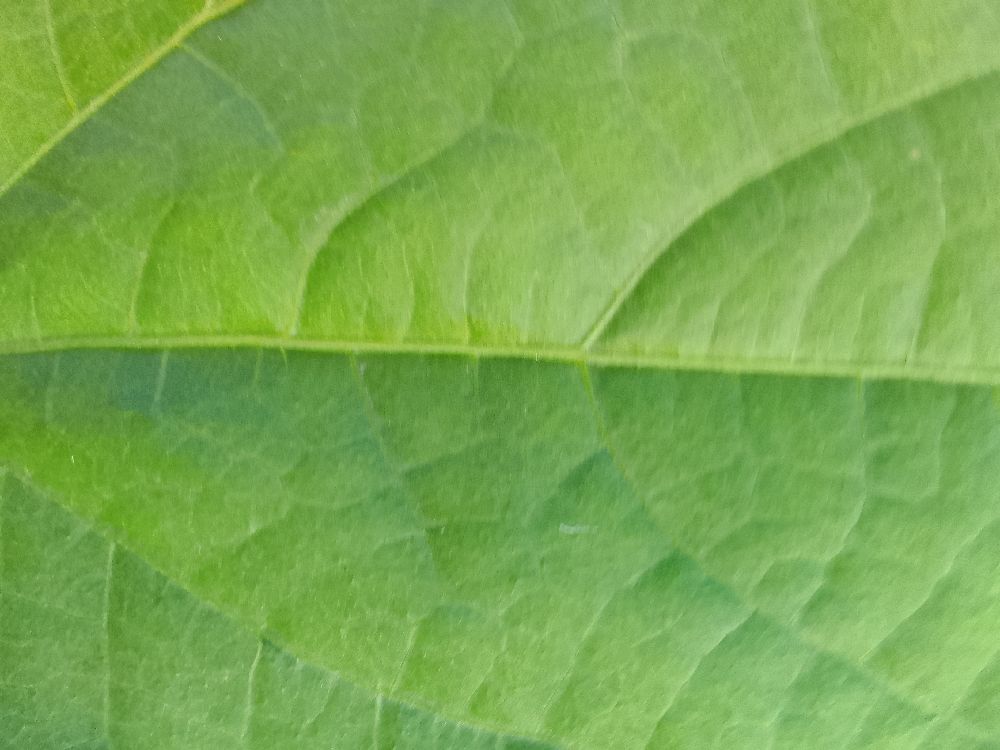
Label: healthy